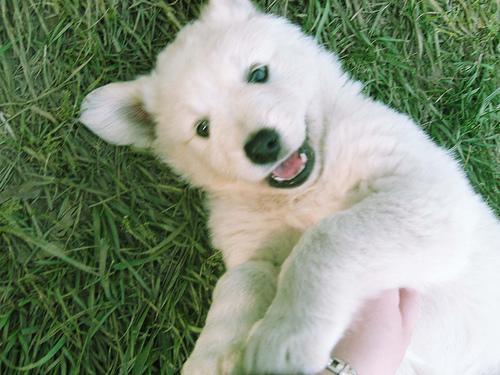
samoyed